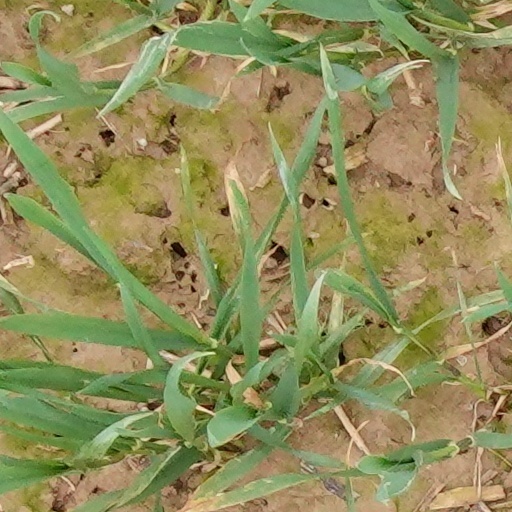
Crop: wheat